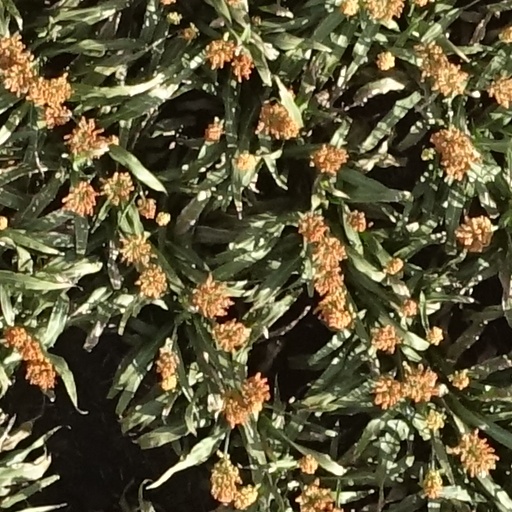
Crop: sorghum